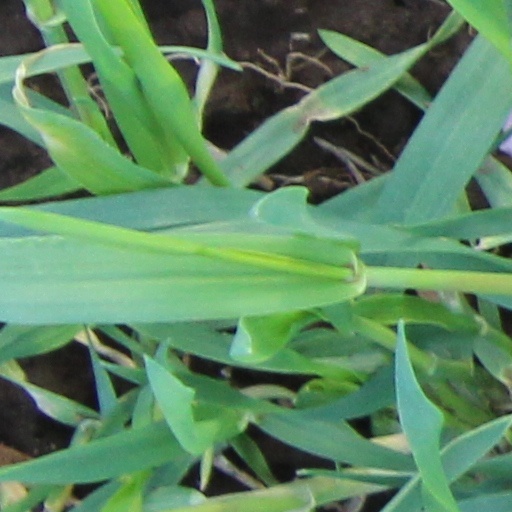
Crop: wheat